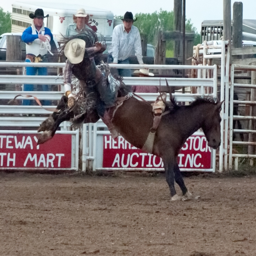
cowboy loses to the horse